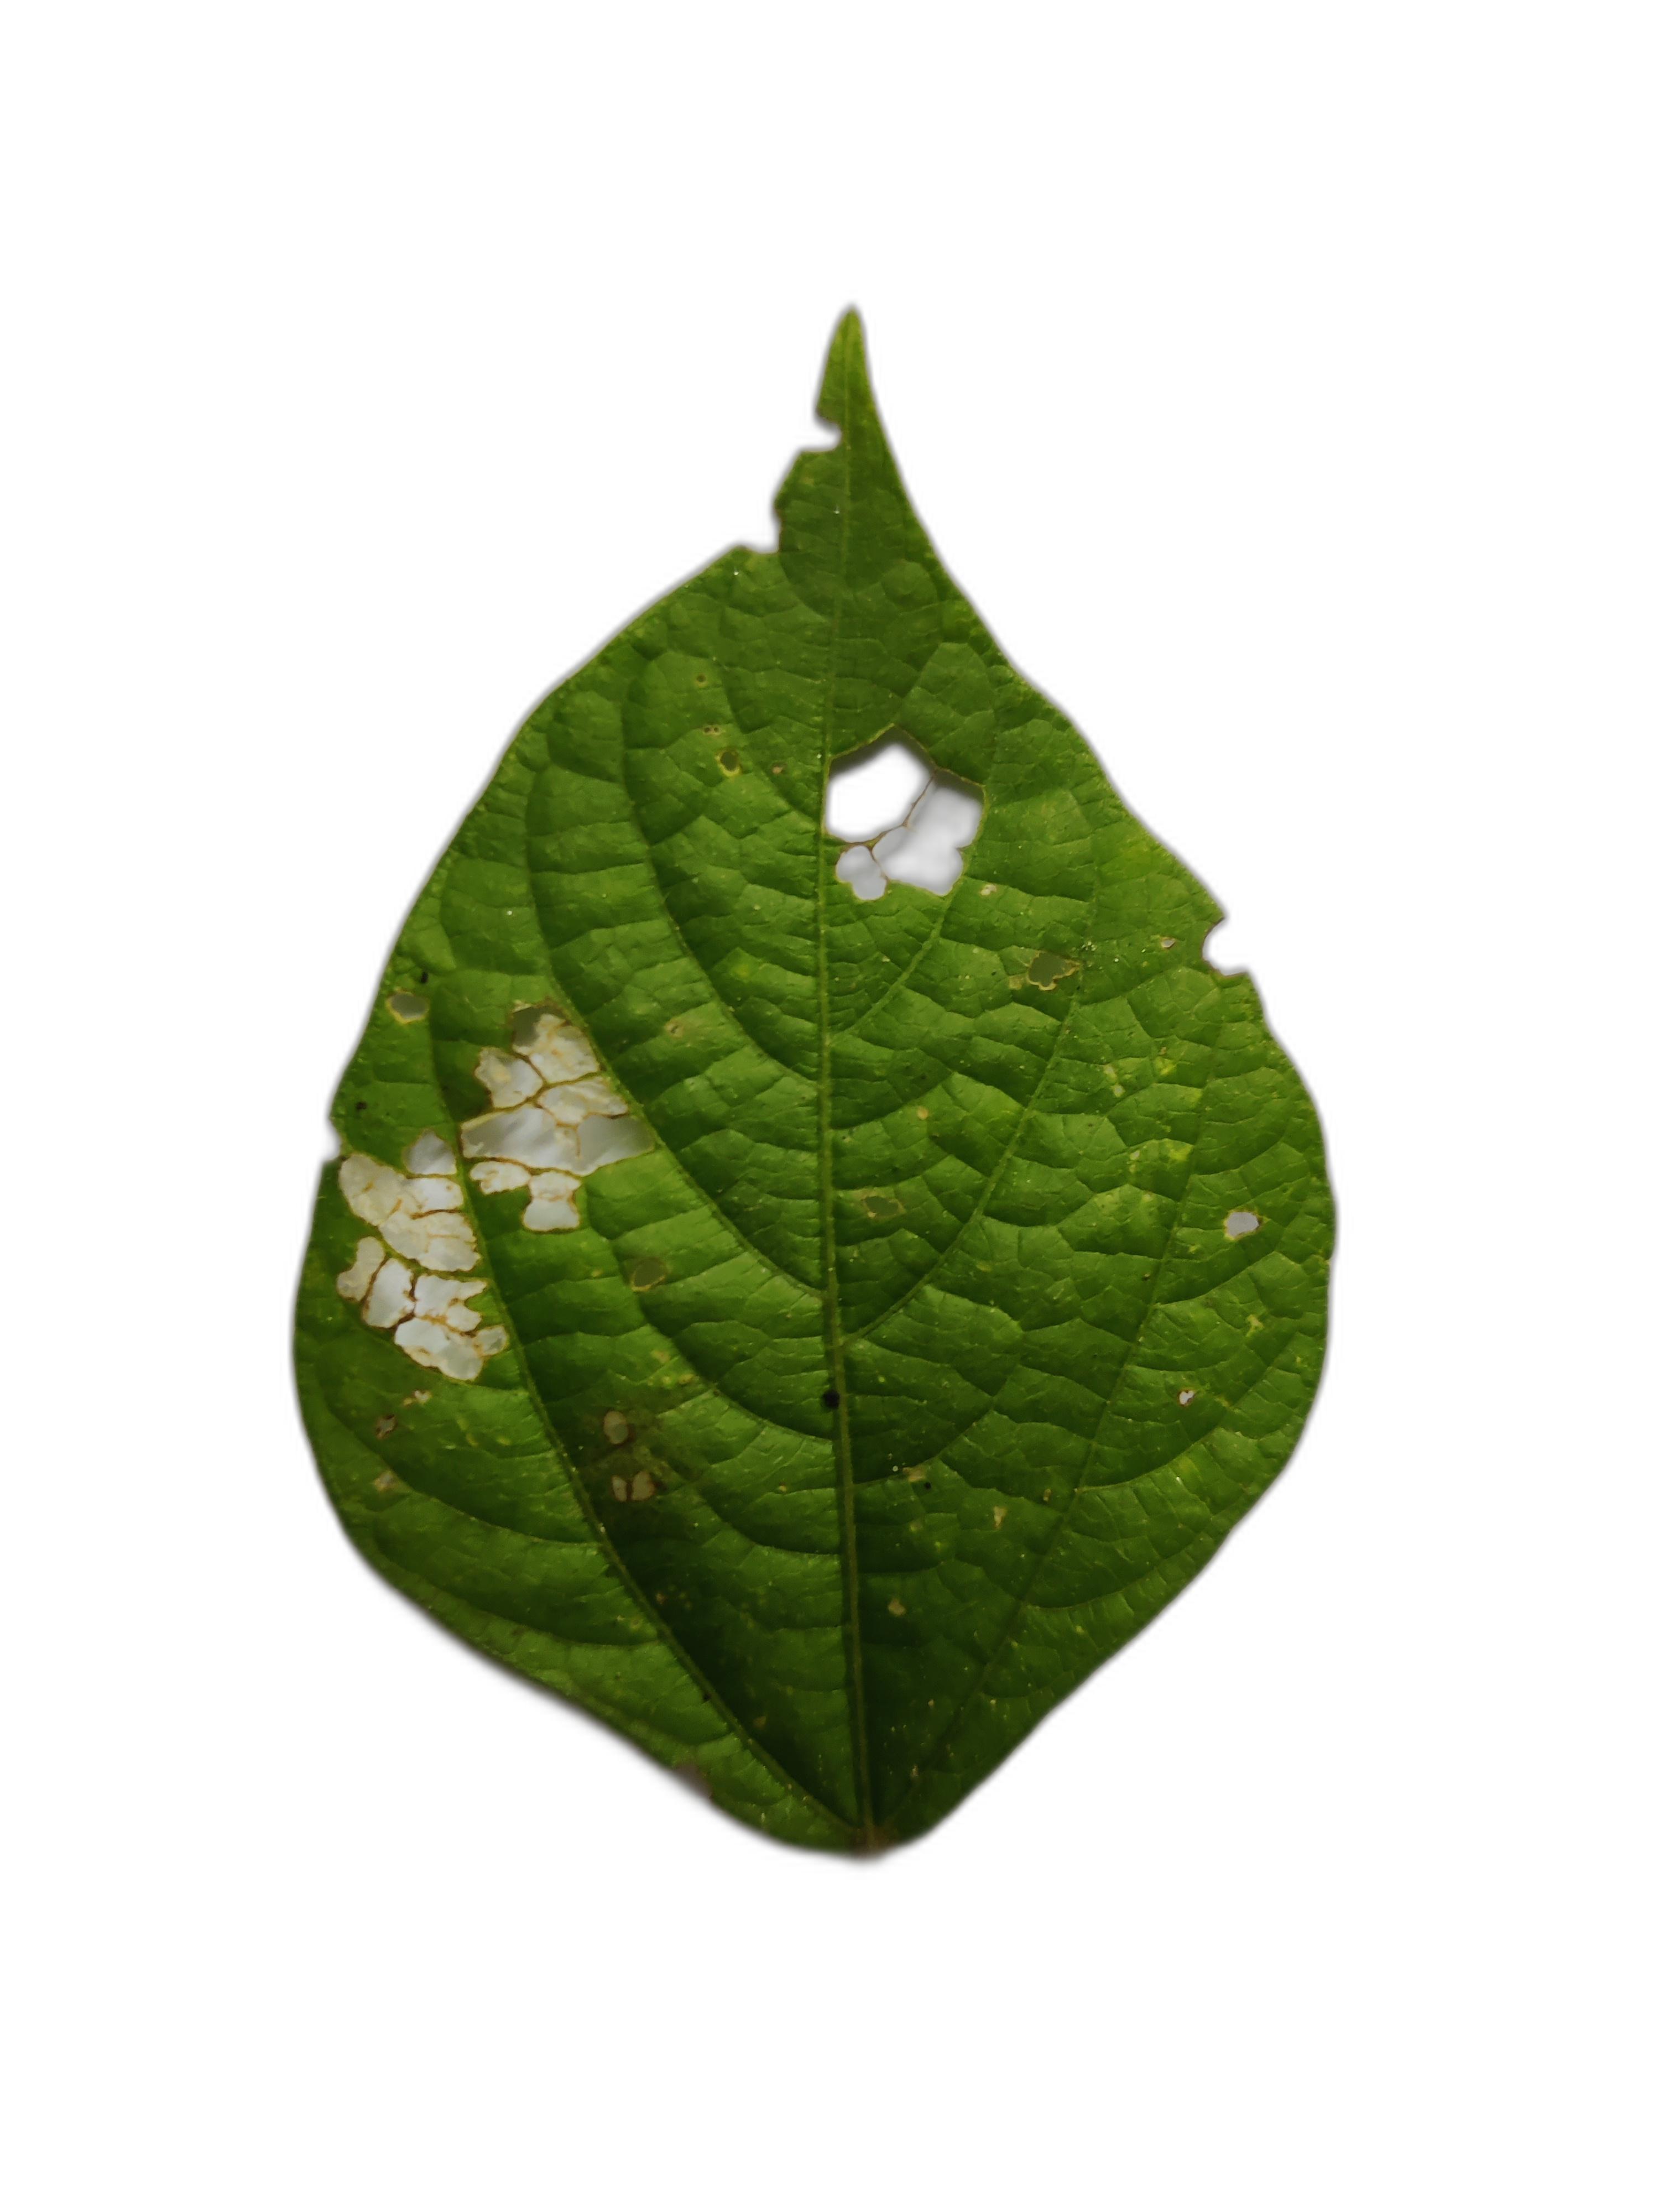
Label: Cercospora leaf spot